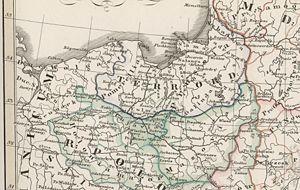
Poméranie orientale 1125 - 1386 Italiano: Pomerania di Danzica 1125 - 1386 Svenska: Pommerellen 1125 - 1386 Čeština: Pomoří 1125 - 1386